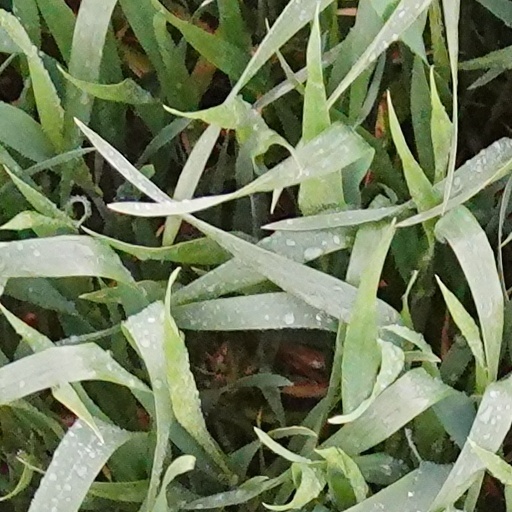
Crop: wheat